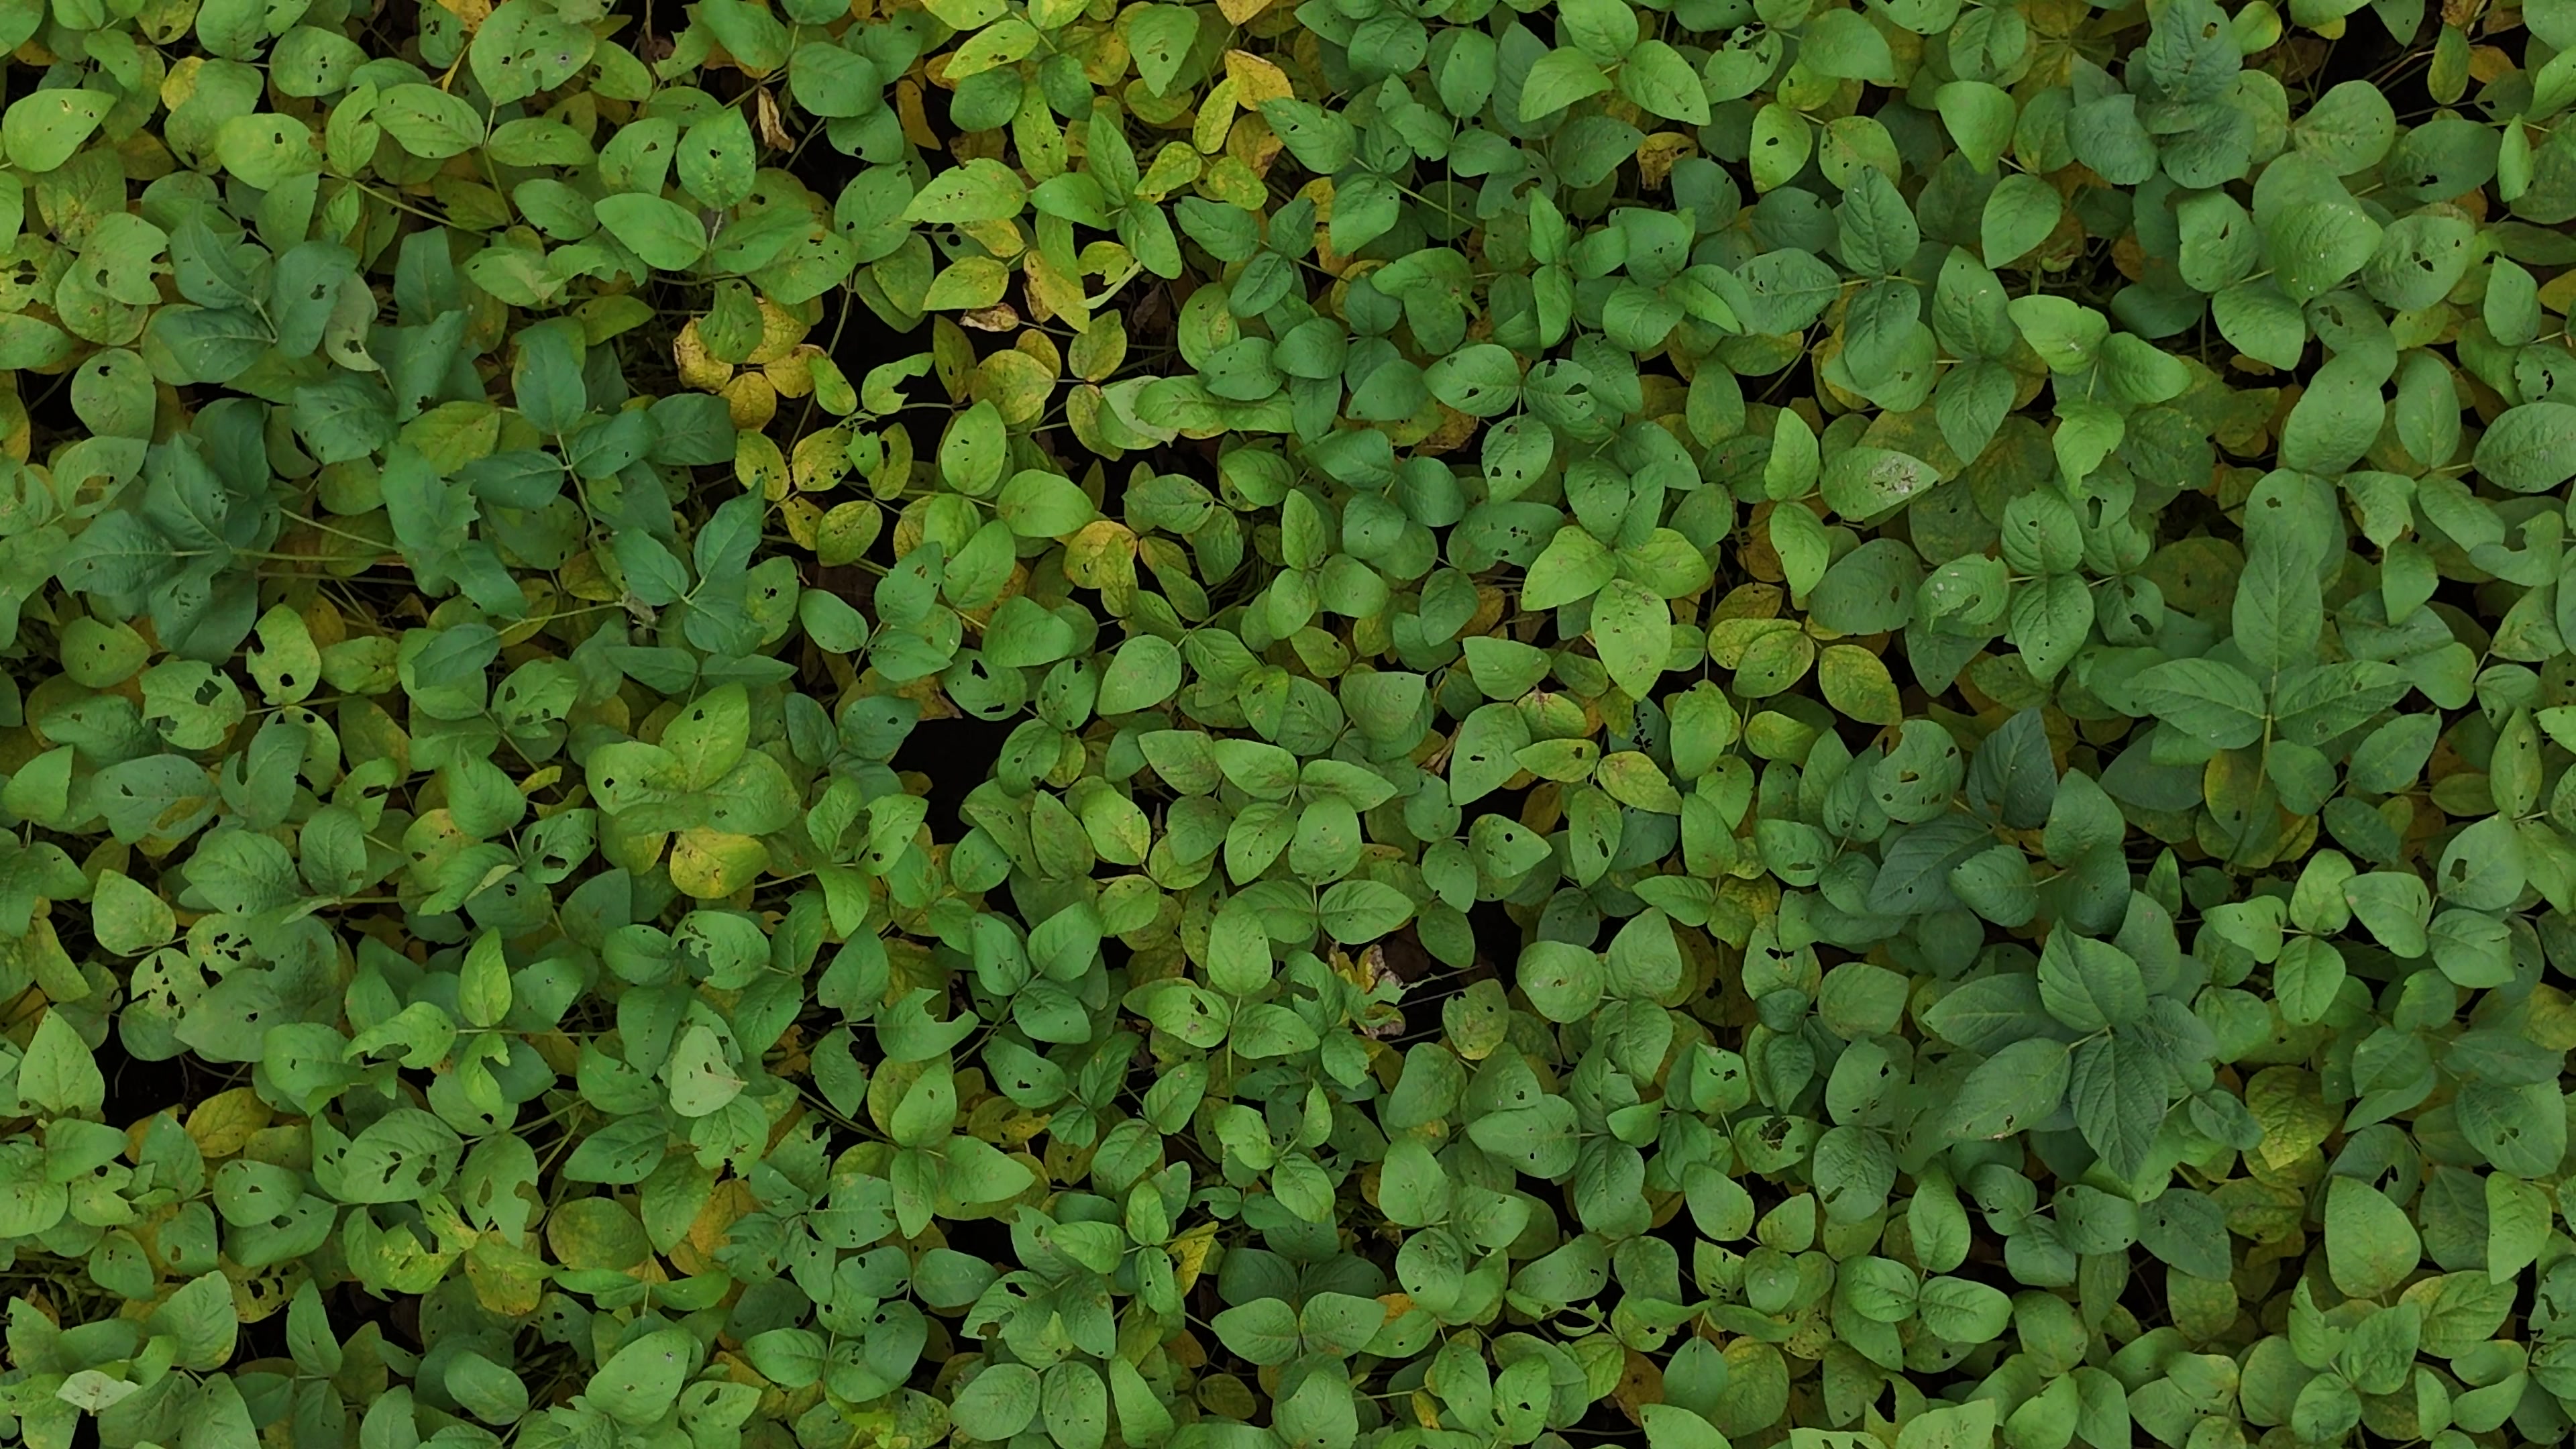
Label: Mosaic